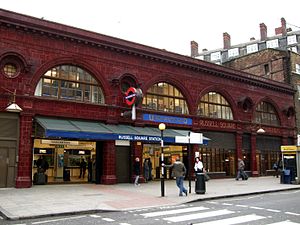
Russell Square Station
Russell Square er en London Underground-station på Bernard Street, Bloomsbury i bydellen Camden. Det er en lille, men travl station, der ofte benyttes af kontoransatte og af turister, der overnatter på Bloomsburys mange hoteller. Stationen er en bevaringsværdig bygning.